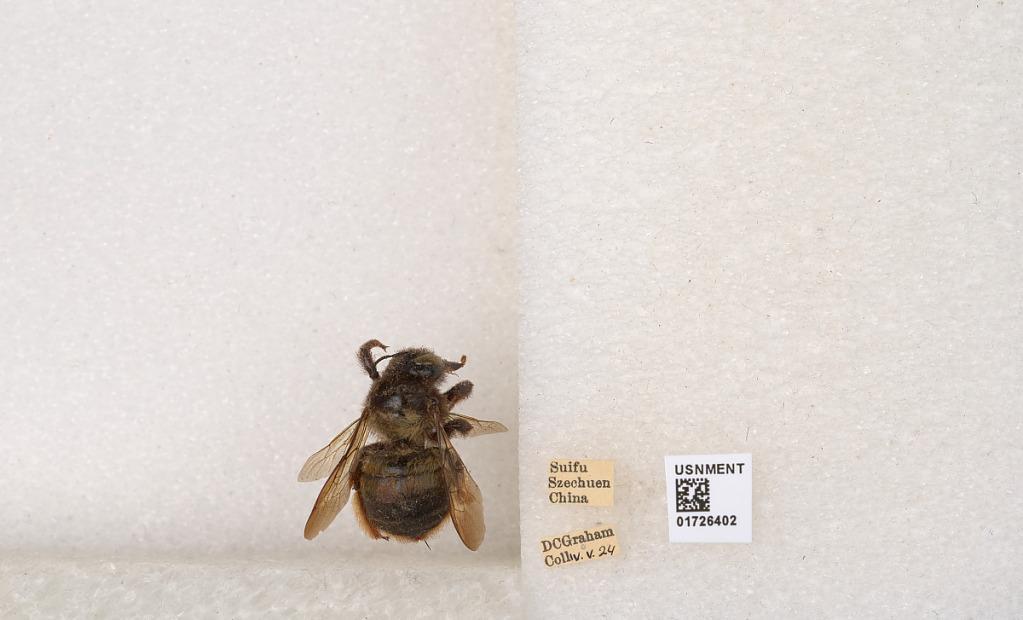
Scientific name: Xylocopa (Mesotrichia) latipes (Drury)
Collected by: D. Graham
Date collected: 1924-5-4
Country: China
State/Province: Sichuan
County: Ybin Shi
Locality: Suifu